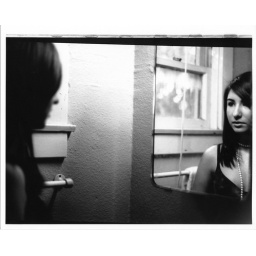
the girl in the mirror